Château d'Agassac

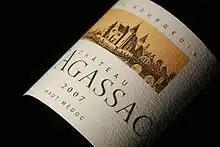
Château D'Agassac - Cru Bourgeois - 2007

D'Agassac is one of the wines of the Haut-Médoc with the best scores and the most awards. In April 2003, it was called "One of the 100 best wines of the World" by the Wine Spectator selection in United States.